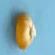
Maize quality: Good